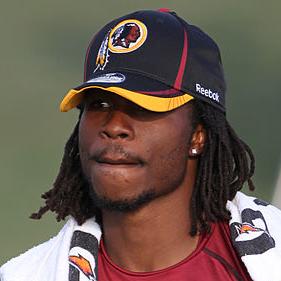
Age: 23